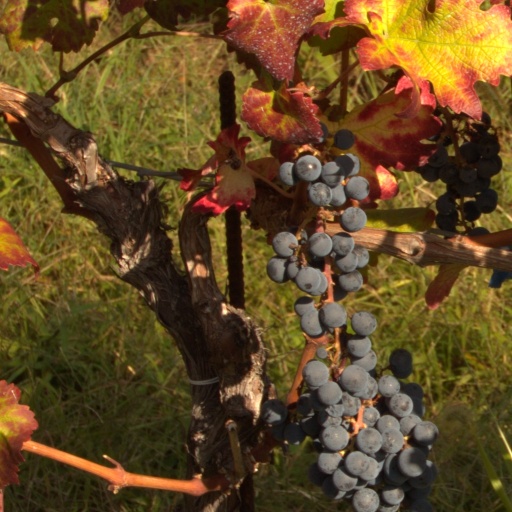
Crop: grape